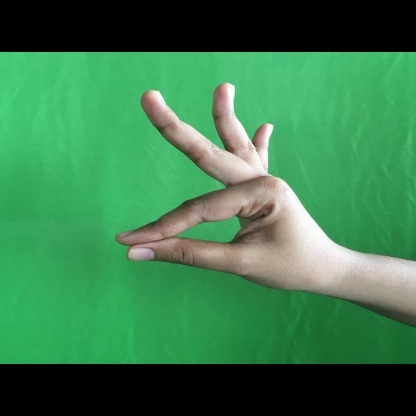
Mudra: Hamsasyam